3rd Sustainment Brigade (United States)

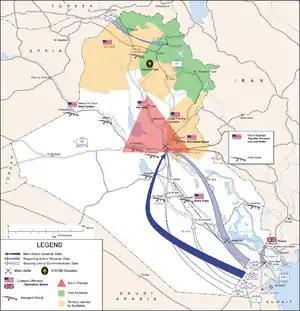
Battle plan for the Iraq War, with the 3rd SB supporting the 3rd Infantry Division's attack in the southern region of the country.

The unit was constituted 1 July 1957 in the regular army as Headquarters and Headquarters Detachment, 3rd Infantry Division Trains, and activated at Fort Benning, Georgia. On 20 March 1963, the unit was consolidated with the 3rd Infantry Division Band, which has previously been organized in 1943 as the "band, 3rd Infantry Division". On 15 March 1968, the unit was re-organized and re-designed as Headquarters and Headquarters Company and Band, 3rd Infantry Division Support Command. On 21 May 1972, the unit was re-organized and re-designed as Headquarters and Headquarters Company, 3rd Infantry Division Support Command. It was deployed to as part of the Cold War buildup, should hostilities arise in the region with the Soviet Union. Though the unit was placed on alert constantly, it never saw action during its time in the region, which lasted from its activation until 1991.